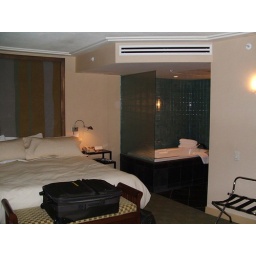
The bedroom of our hotel in Vancouver- yes, there is a bathtub in our room - it was very cool.